Joe Romm

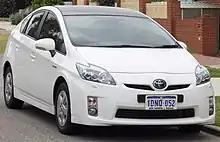
Romm has written that hybrid cars, like the Toyota Prius, BEVs and PEVs, are more effective in reducing greenhouse gases than hydrogen cars.

During these years, Romm wrote widely on global warming and energy technology solutions. His 2004 book, "The Hype about Hydrogen" (expanded and updated in 2025), argues that delaying the implementation of current green technologies in favor of waiting for technological breakthroughs in hydrogen cars is a dangerous distraction from reducing greenhouse gas emissions. The book was named one of the best science and technology books of 2004 by Library Journal. In reviewing the book, Daniel I. Sperling, then a member of California Air Resources Board, offered dissenting views. Also in 2004, Romm wrote the National Commission on Energy Policy's report, "The Car and Fuel of the Future", which was rated the #1 Hottest Article on Energy Policy by ScienceDirect. He was also the principal investigator for the National Science Foundation project, "Future Directions for Hydrogen Energy Research and Education" (2004). Romm is interviewed in the 2006 documentary film "Who Killed the Electric Car?", in which he argues that the government's "hydrogen car initiative" was a bad policy choice and a distraction that delayed the exploitation of more promising technologies, such as electric and hybrid cars that reduce greenhouse gas emissions and increase America's energy security.